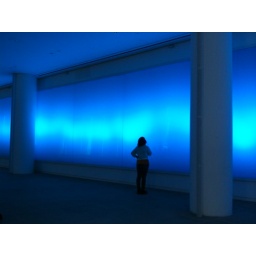
Sofy standing in to add some perspective on the scale of the 12 high video wall.